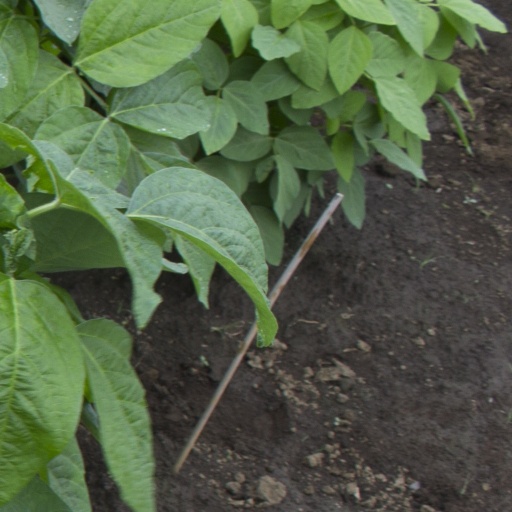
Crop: soybean